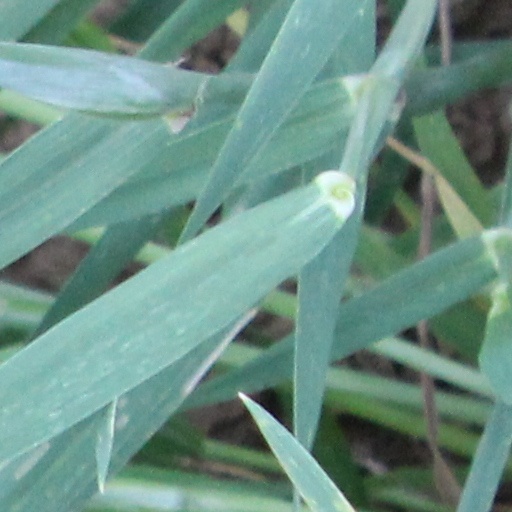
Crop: wheat